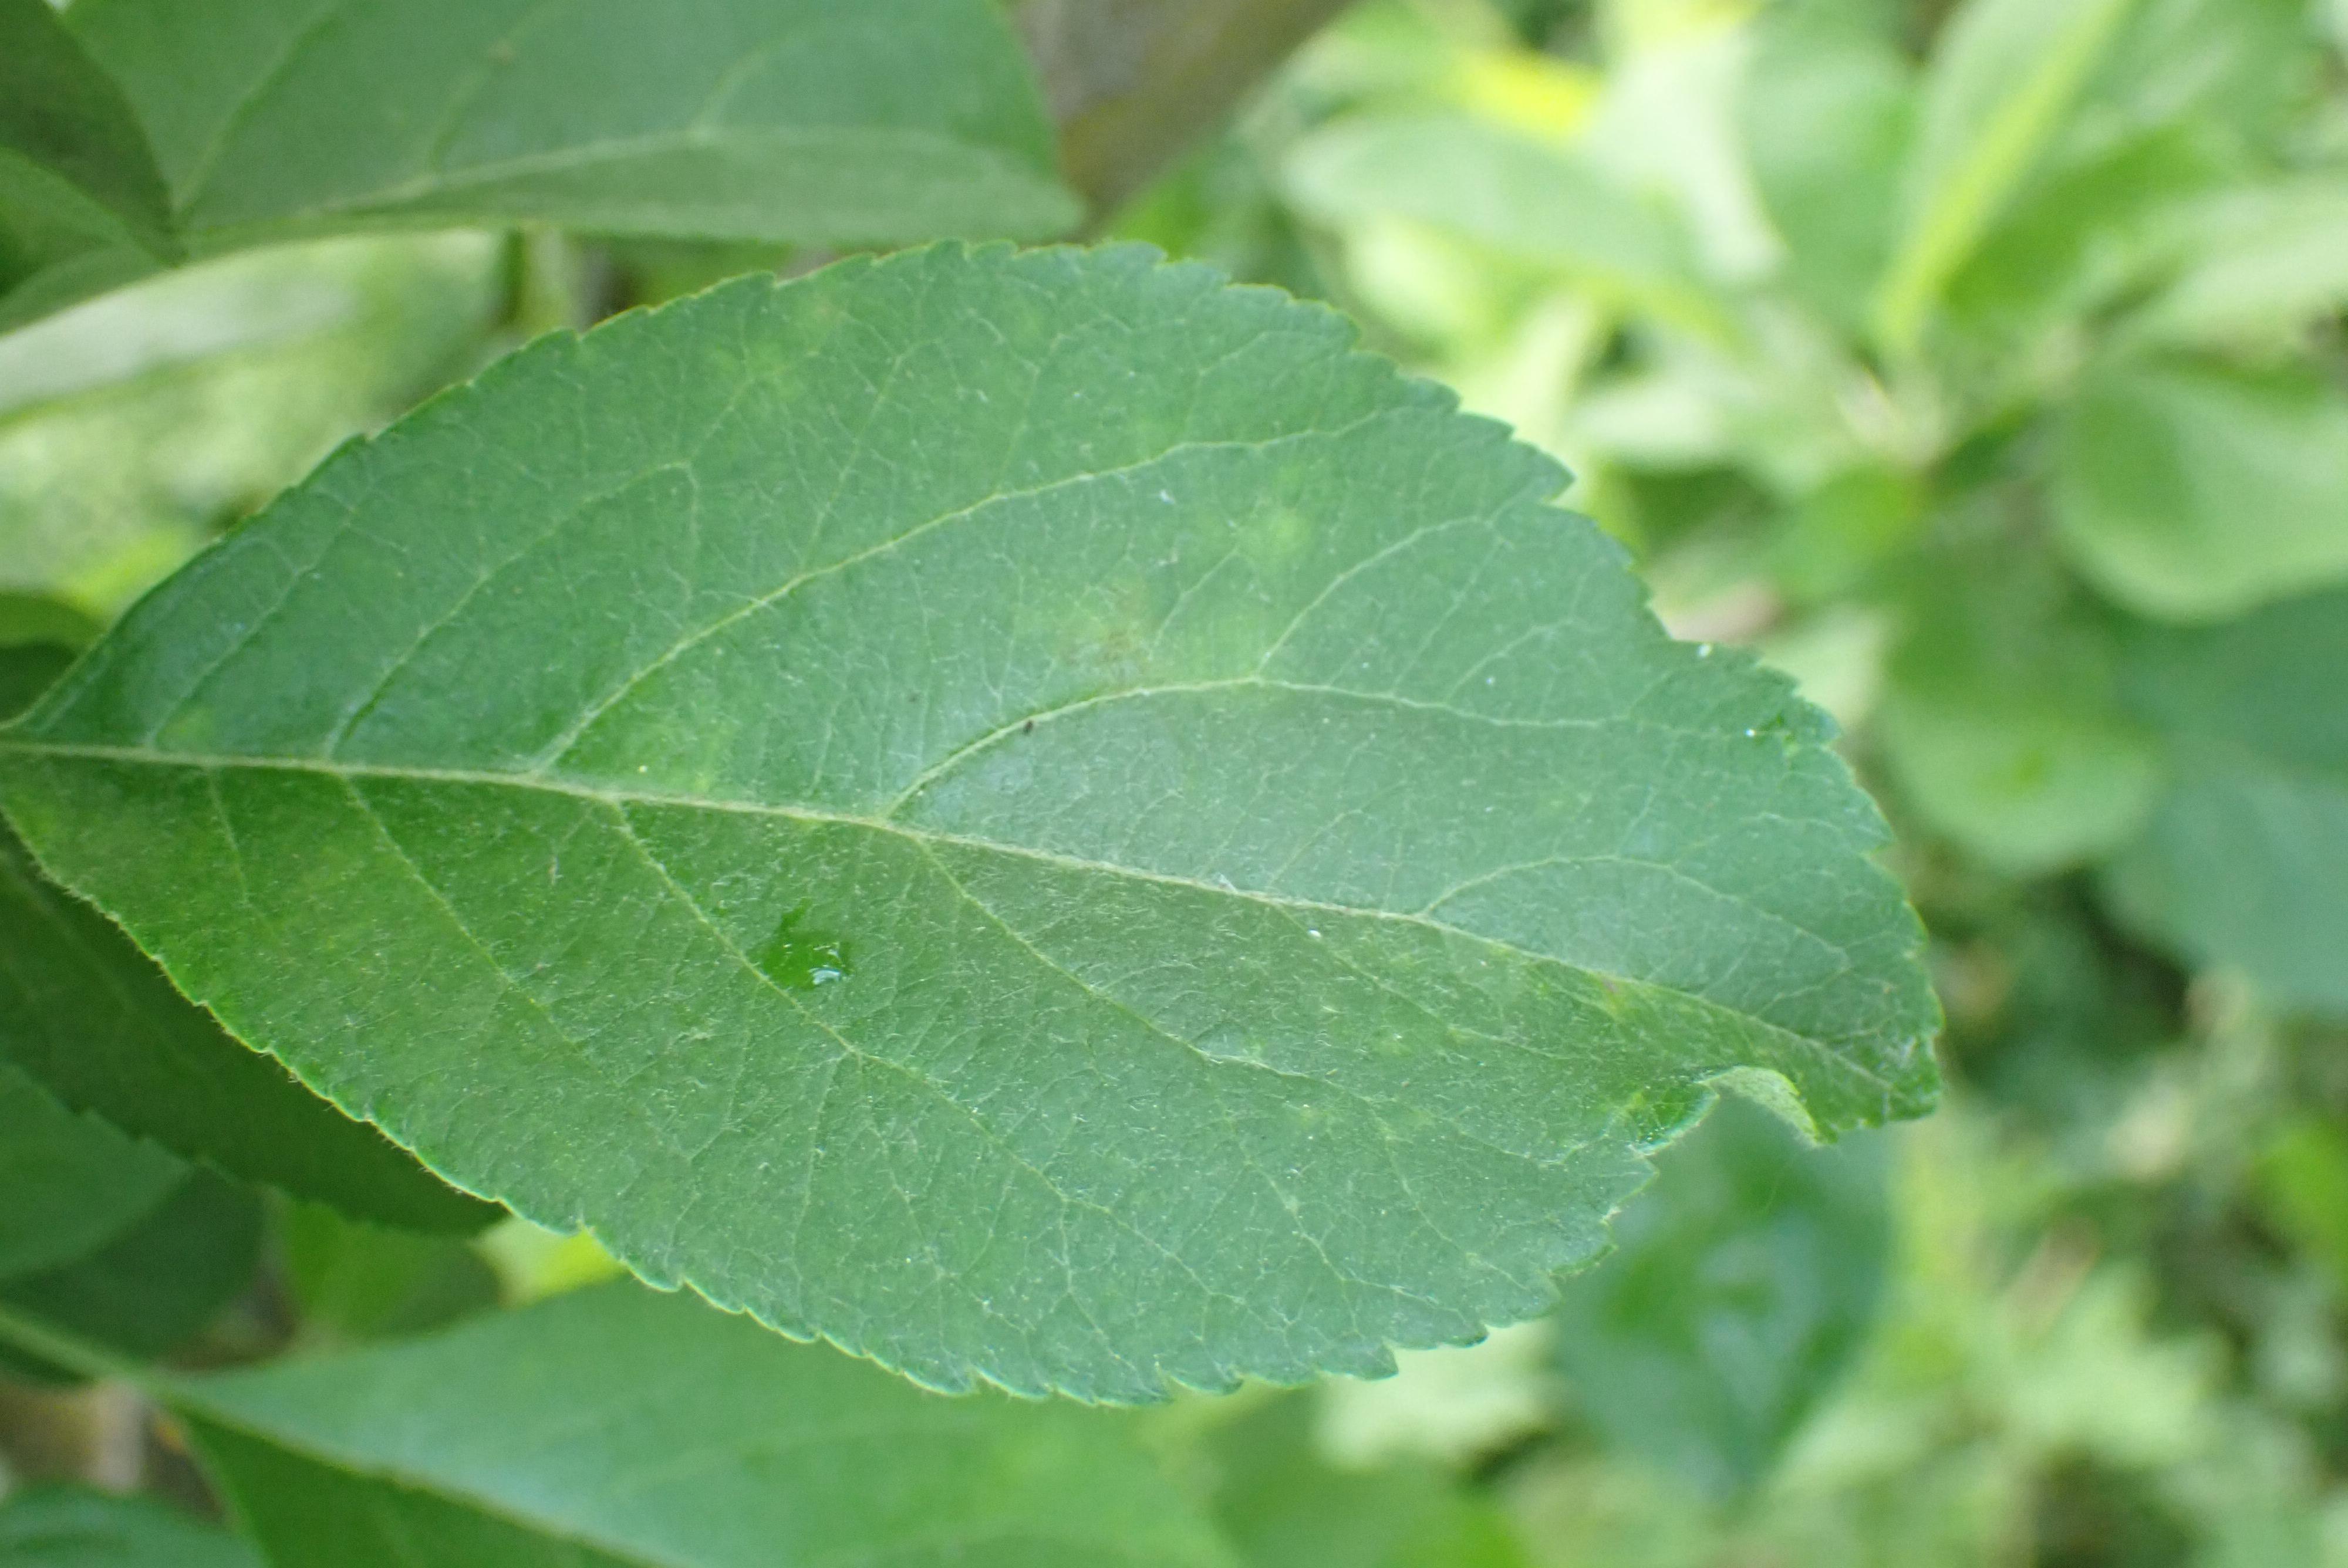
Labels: scab